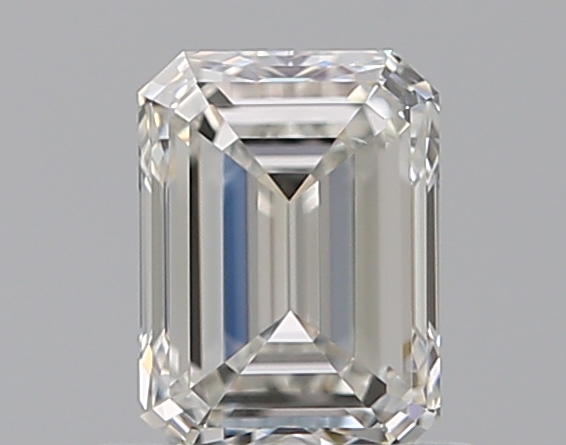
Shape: emerald
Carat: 0.7
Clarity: VS2
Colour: G
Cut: EX
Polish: EX
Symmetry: VG
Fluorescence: N
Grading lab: GIA
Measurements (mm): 5.71 x 4.21 x 2.86